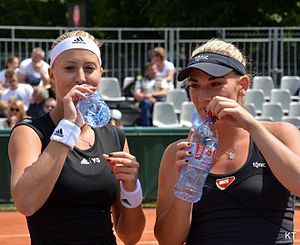
Australian Open-mesterskabet i damedouble 2018
Kristina Mladenovic og Tímea Babos.
Kristina Mladenovic og Tímea Babos
Australian Open-mesterskabet i damedouble 2018 var den 92. turnering om Australian Open-mesterskabet i damedouble. Turneringen var en del af Australian Open 2018 og blev spillet i Melbourne Park i Melbourne, Victoria, Australien i perioden 17. - 26. januar 2018.